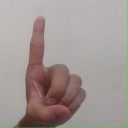
अक्षर: ड